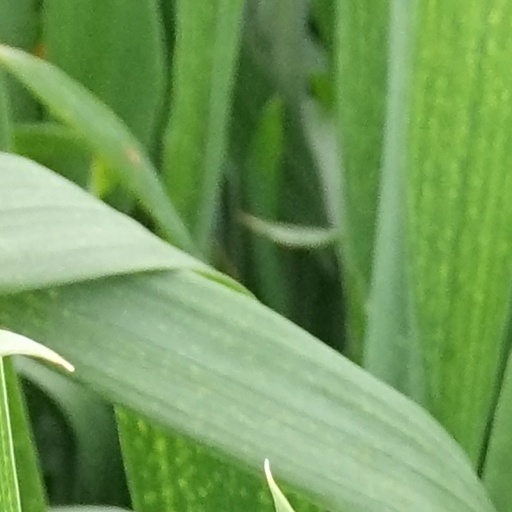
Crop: wheat